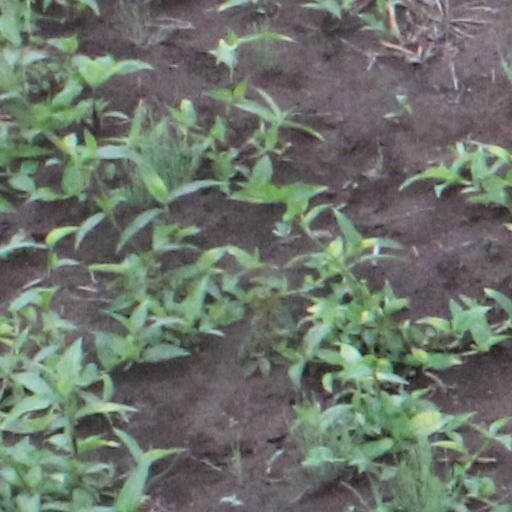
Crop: wheat